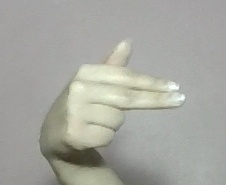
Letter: ghain